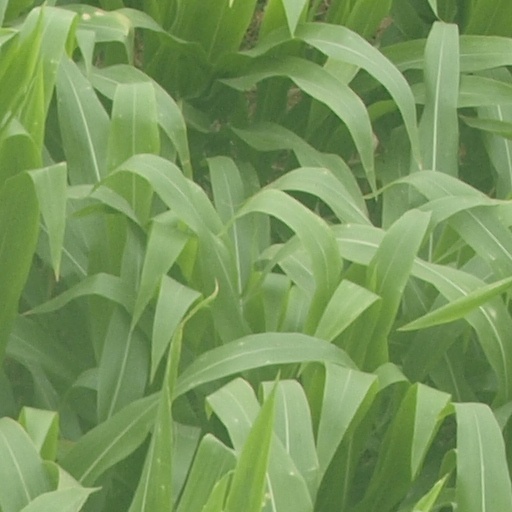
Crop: maize; corn